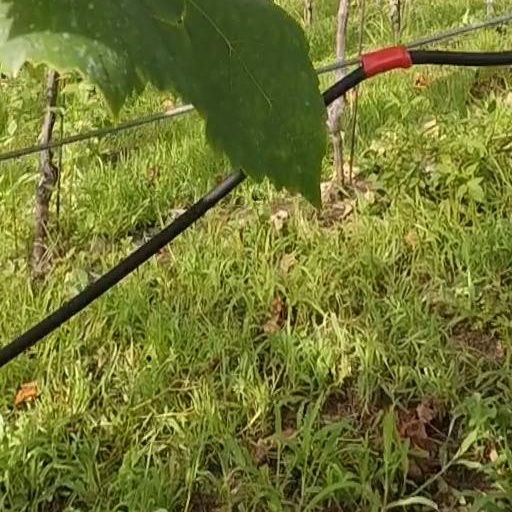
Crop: grape